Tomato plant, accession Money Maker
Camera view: bottom (45 deg); turntable rotation: 30 degrees
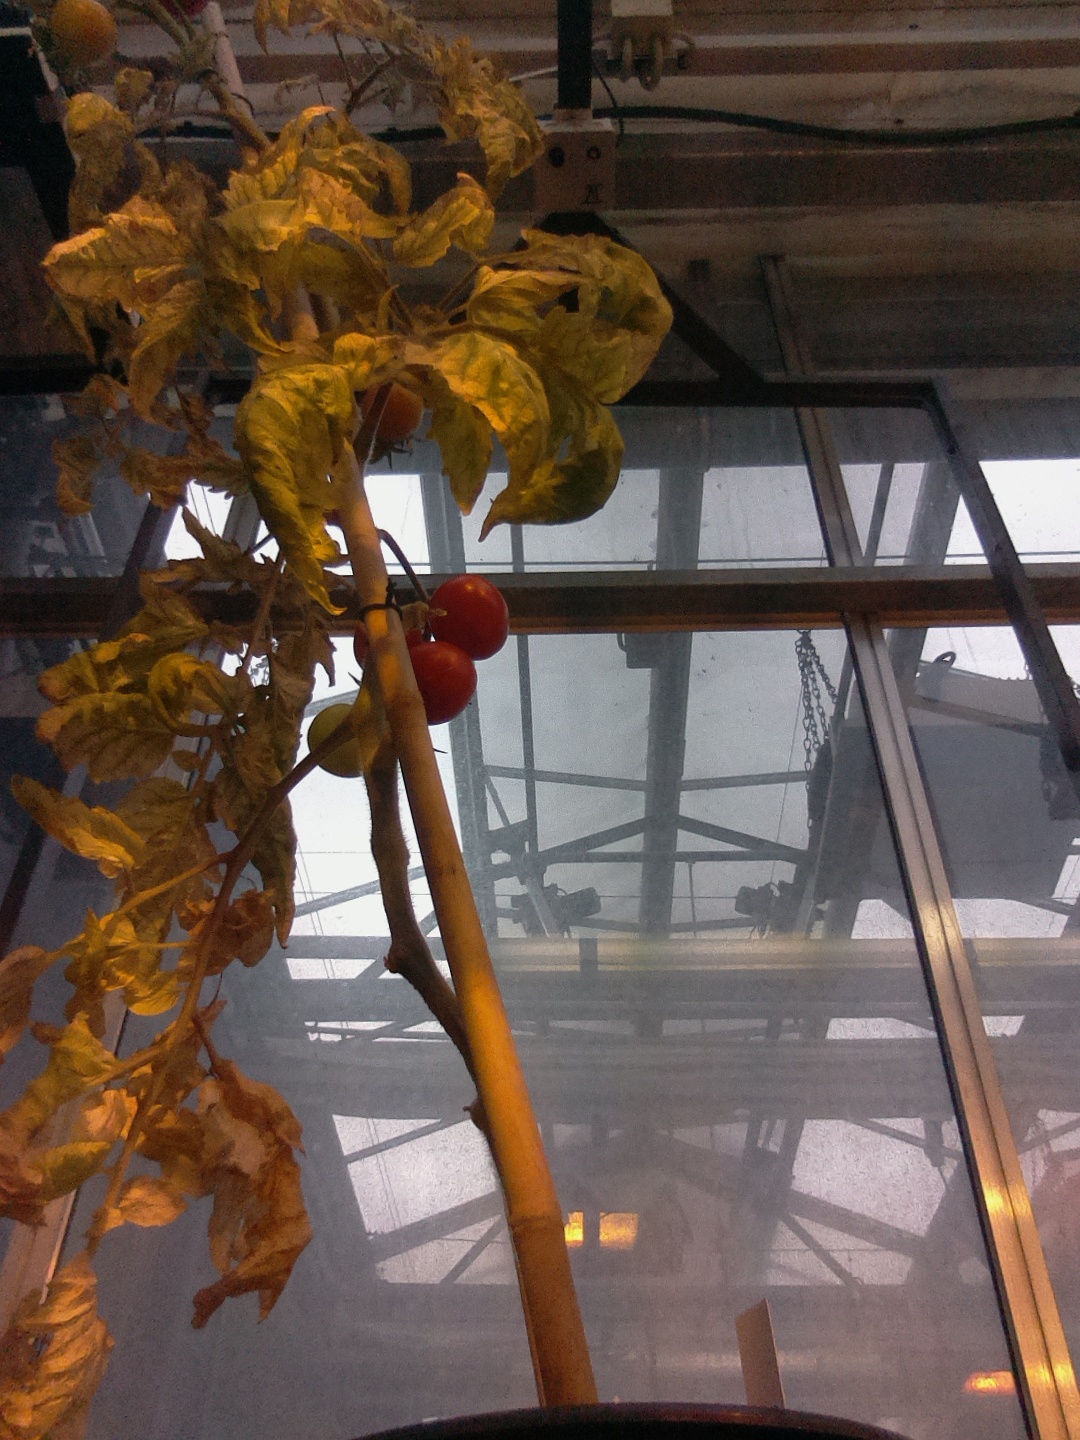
BBCH growth stage 89: 90%-100% of fruits show typical fully ripe color